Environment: real
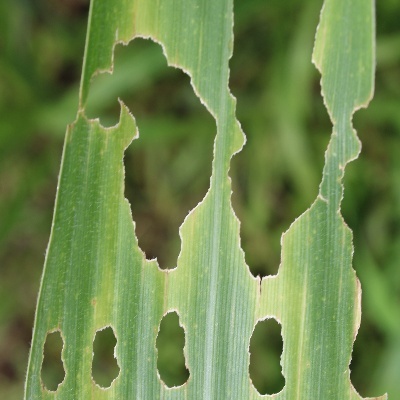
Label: fall_armyworm